Klébert Balmat

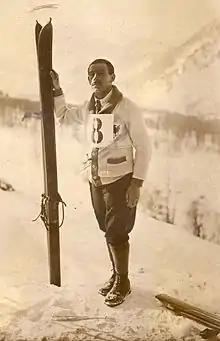

Klébert Balmat (22 June 1896 – 2 July 1961) was a French skier. He competed at the 1924 Winter Olympics and the 1928 Winter Olympics.